Genocides in history

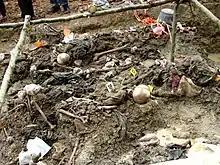
Exhumed mass grave of Srebrenica massacre victims in 2007

In 1951, only two of the five permanent members of the UN Security Council (UNSC) were parties to the convention, namely France and the Republic of China. The treaty was ratified by the Soviet Union in 1954, the United Kingdom in 1970, the People's Republic of China in 1983 (having replaced the Taiwan-based Republic of China on the UNSC in 1971), and the United States in 1988. In the 1990s, the international law on the crime of genocide began to be enforced.